Heath Evans

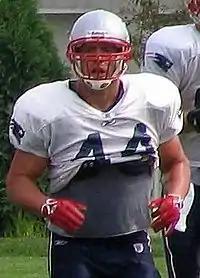
Evans with the New England Patriots in 2007

Bryan Heath Evans (born December 30, 1978) is an American former professional football player who was a fullback in the National Football League (NFL). After playing college football for the Auburn Tigers, he was selected by the Seattle Seahawks in the third round of the 2001 NFL draft. He also played in the NFL for the Miami Dolphins, New England Patriots, and New Orleans Saints, the last of which he won a Super Bowl with while on injured reserve. Evans retired after the 2010 season and was formerly an analyst with NFL Network.